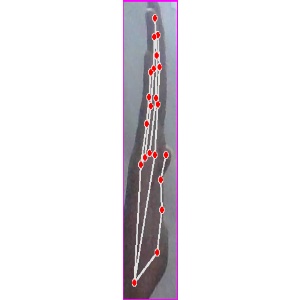
अक्षर: द